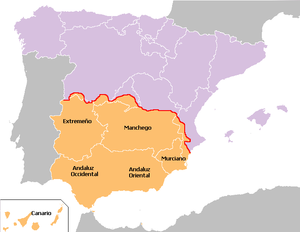
En Espagne, il existe deux zones dialectales principales du castillan : les variétés septentrionales et les méridionales.